Red kite

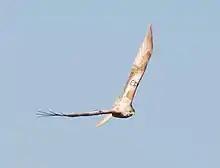
Leucistic form

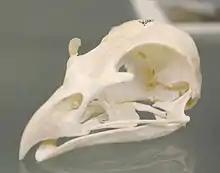
A red kite skull

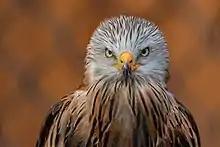
Red kite, falconry Adlerwarte Obernberg am Inn, Upper Austria

Red kites are long with a wingspan; males weigh , and females . It is an elegant bird, soaring on long wings held at a dihedral, and long forked tail, twisting as it changes direction. The body, upper tail and wing coverts are rufous. The white primary flight feathers contrast with the black wing tips and dark secondaries. Apart from the weight difference, the sexes are similar, but juveniles have a buff breast and belly. Its call is a thin piping sound, similar to but less mewling than the common buzzard. There is a rare white leucistic form accounting for approximately 1% of hatchlings in the Welsh population, but this variation confers a disadvantage in the survival stakes.